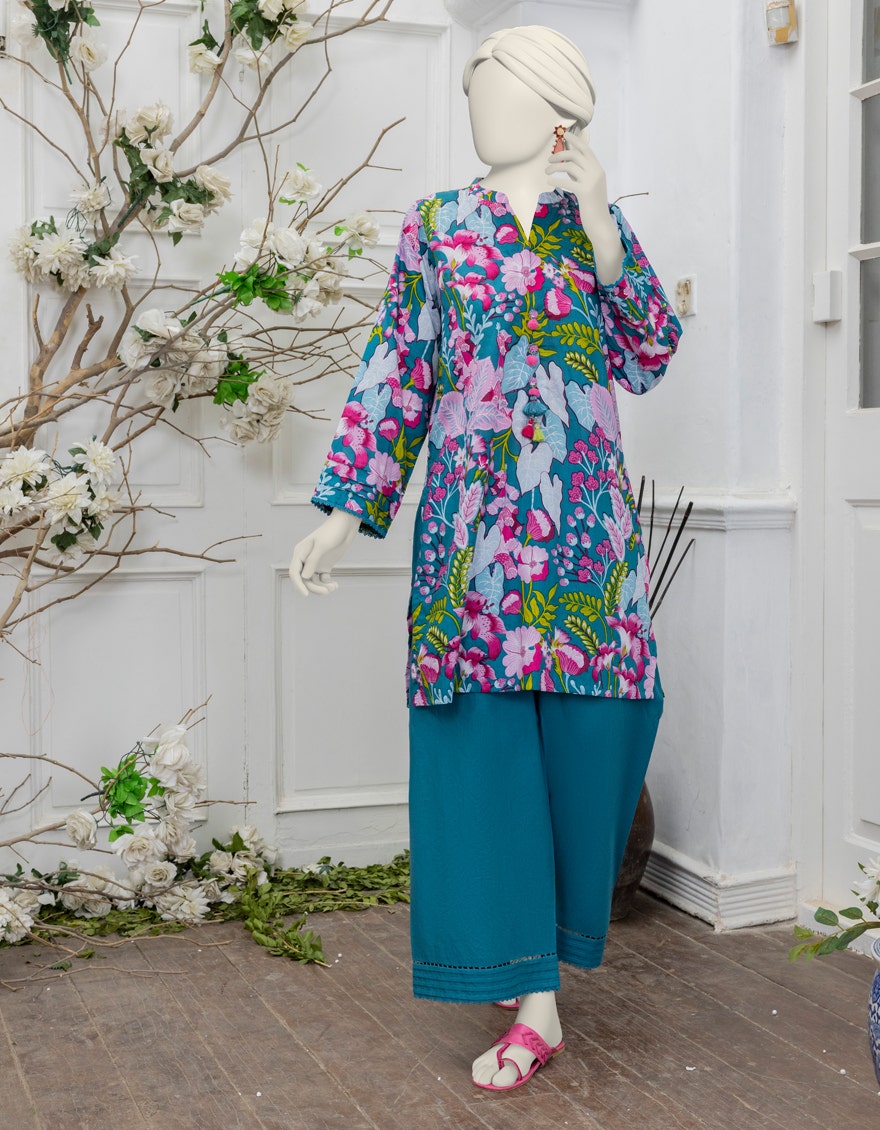
blue multi karigari tunic